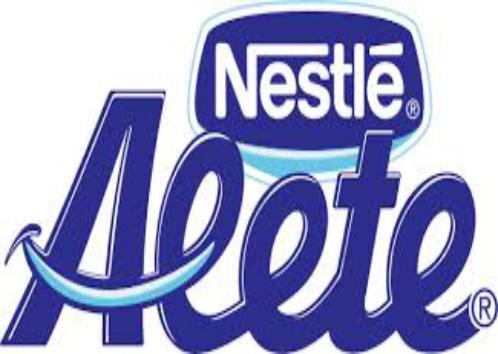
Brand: Alete
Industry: Food